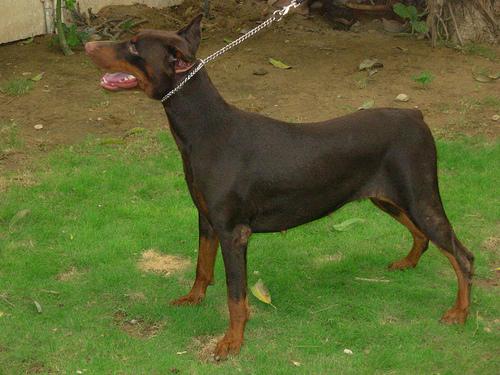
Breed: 209-n000054-Doberman